Mega Shark Versus Mecha Shark

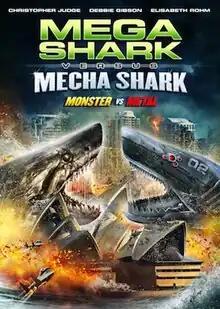
DVD cover

Mega Shark Versus Mecha Shark is a 2014 direct-to-video monster/disaster film produced by the Asylum. It was released on DVD and Blu-ray Disc on January 28, 2014. The film is a sequel to "Mega Shark Versus Giant Octopus" and "Mega Shark Versus Crocosaurus", and is the third installment in the "Mega Shark" film series. It is the directorial debut of Emile Edwin Smith and stars Christopher Judge and Elisabeth Röhm, with Debbie Gibson reprising her role as Emma MacNeil from the first film.